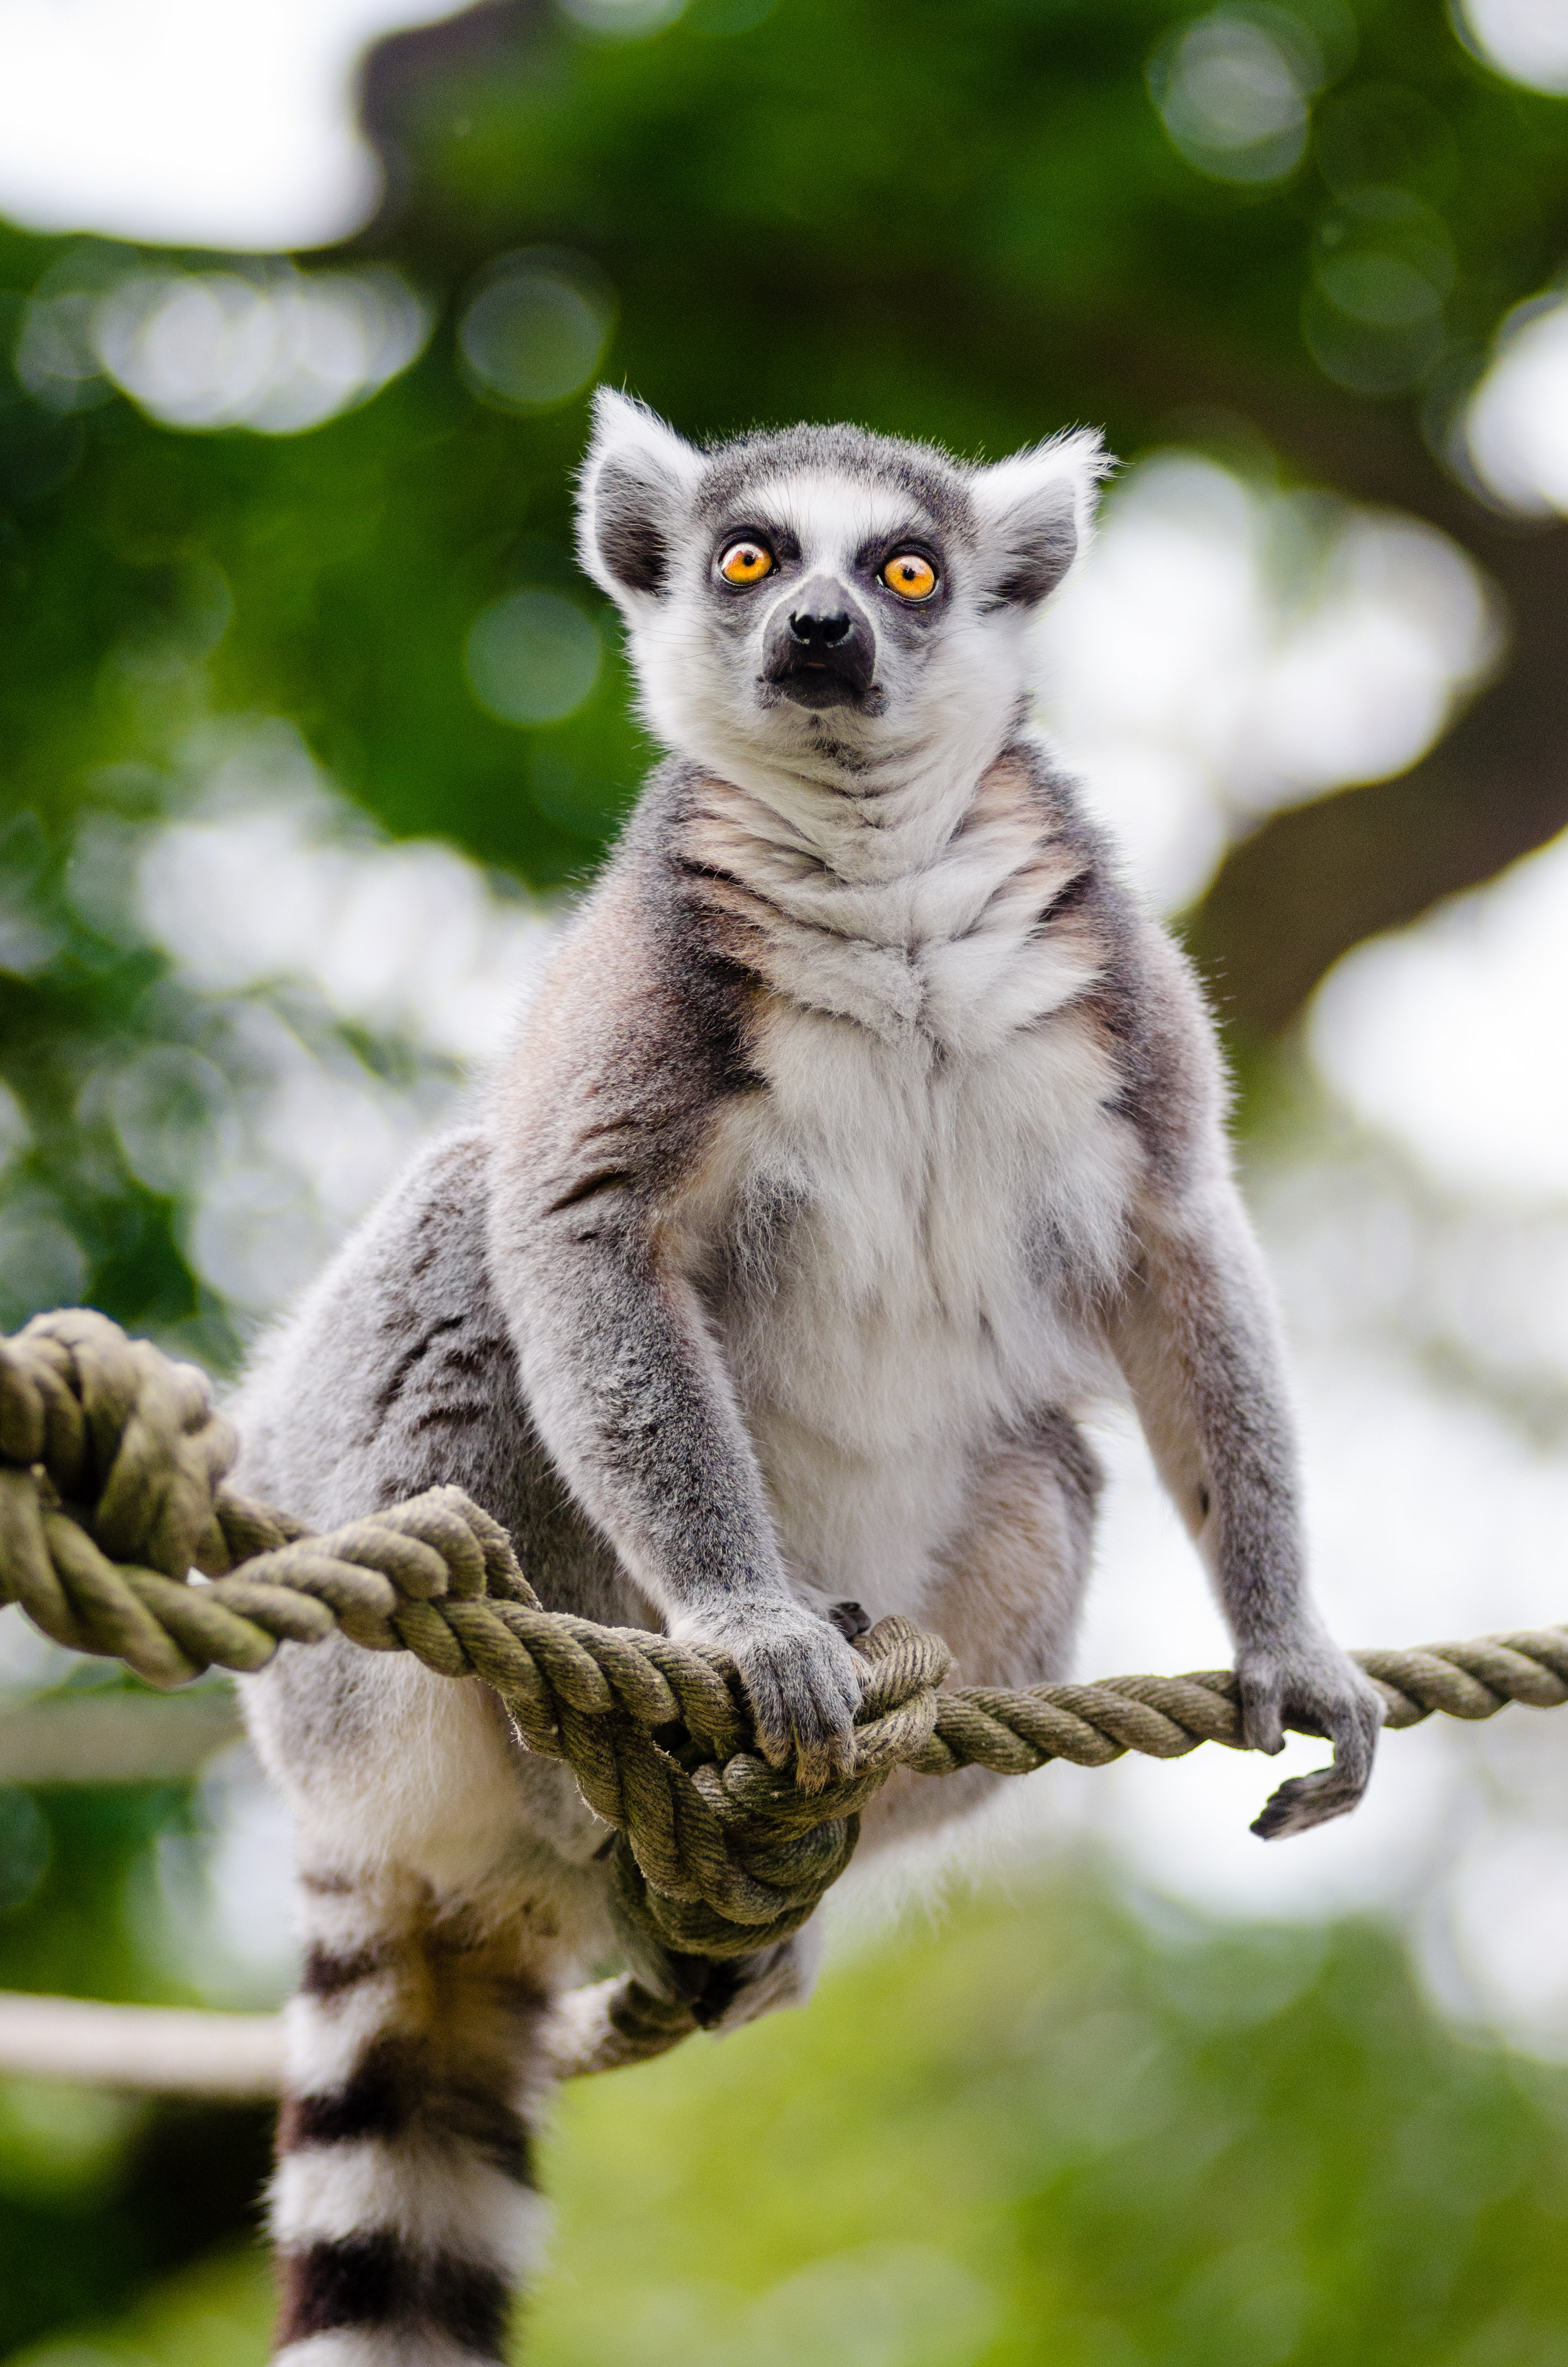
branch, animal, wildlife, zoo, mammal, fauna, primate, madagascar, vertebrate, lemur, new world monkey